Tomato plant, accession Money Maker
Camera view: tilt-top (135 deg); turntable rotation: 30 degrees
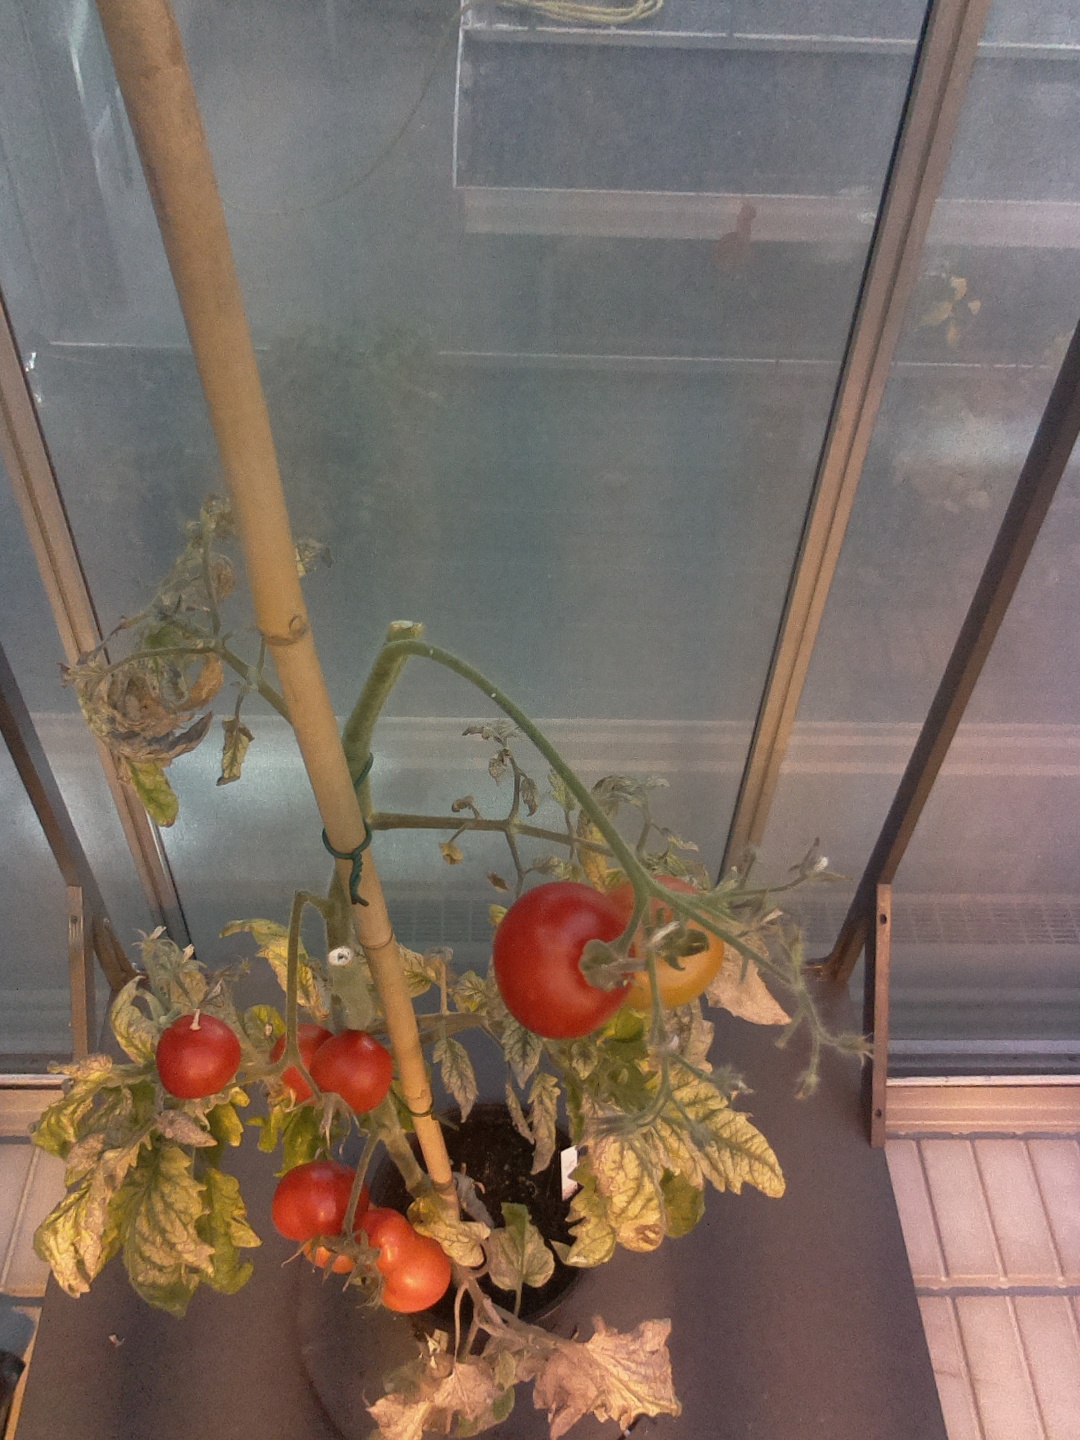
BBCH growth stage 89: 90%-100% of fruits show typical fully ripe color